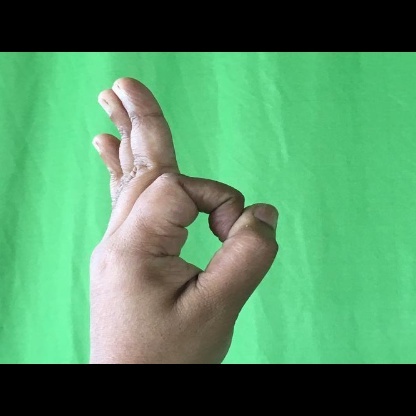
Mudra: Aralam